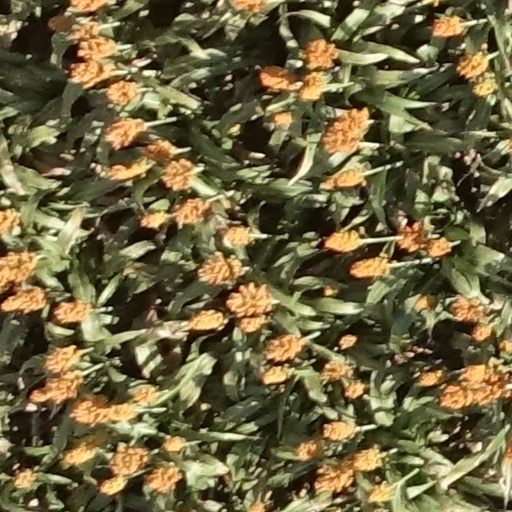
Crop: sorghum